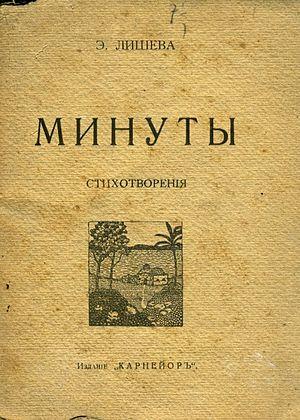
Elisheva Bichovsky, née à Spassk-Riazanski le 20 septembre 1888 et morte à Tibériade le 27 mars 1949, est une poétesse et écrivaine de langue hébraïque, née de parents non-juifs et qui émigra en Terre d'Israël en 1927.